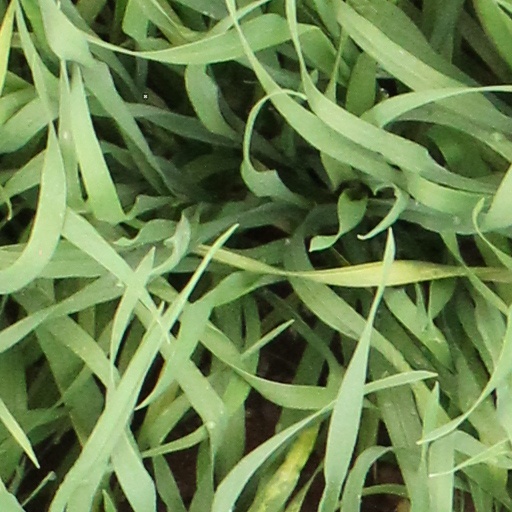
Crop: wheat